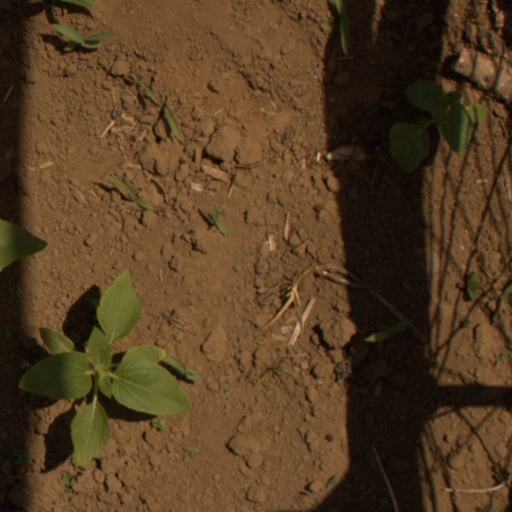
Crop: Jerusalem artichoke